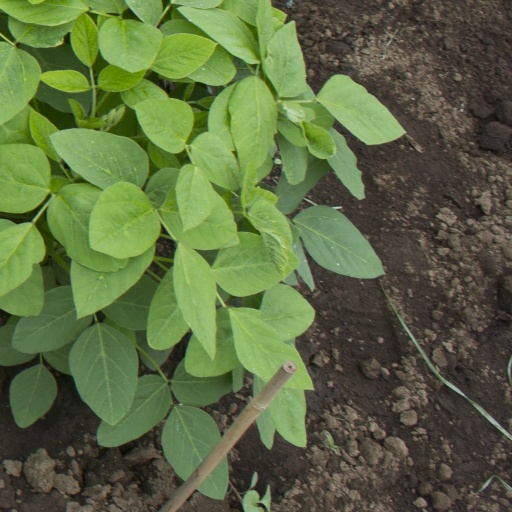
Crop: soybean